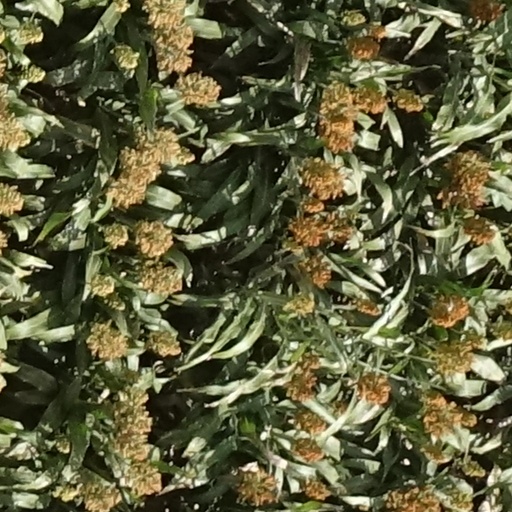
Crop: sorghum